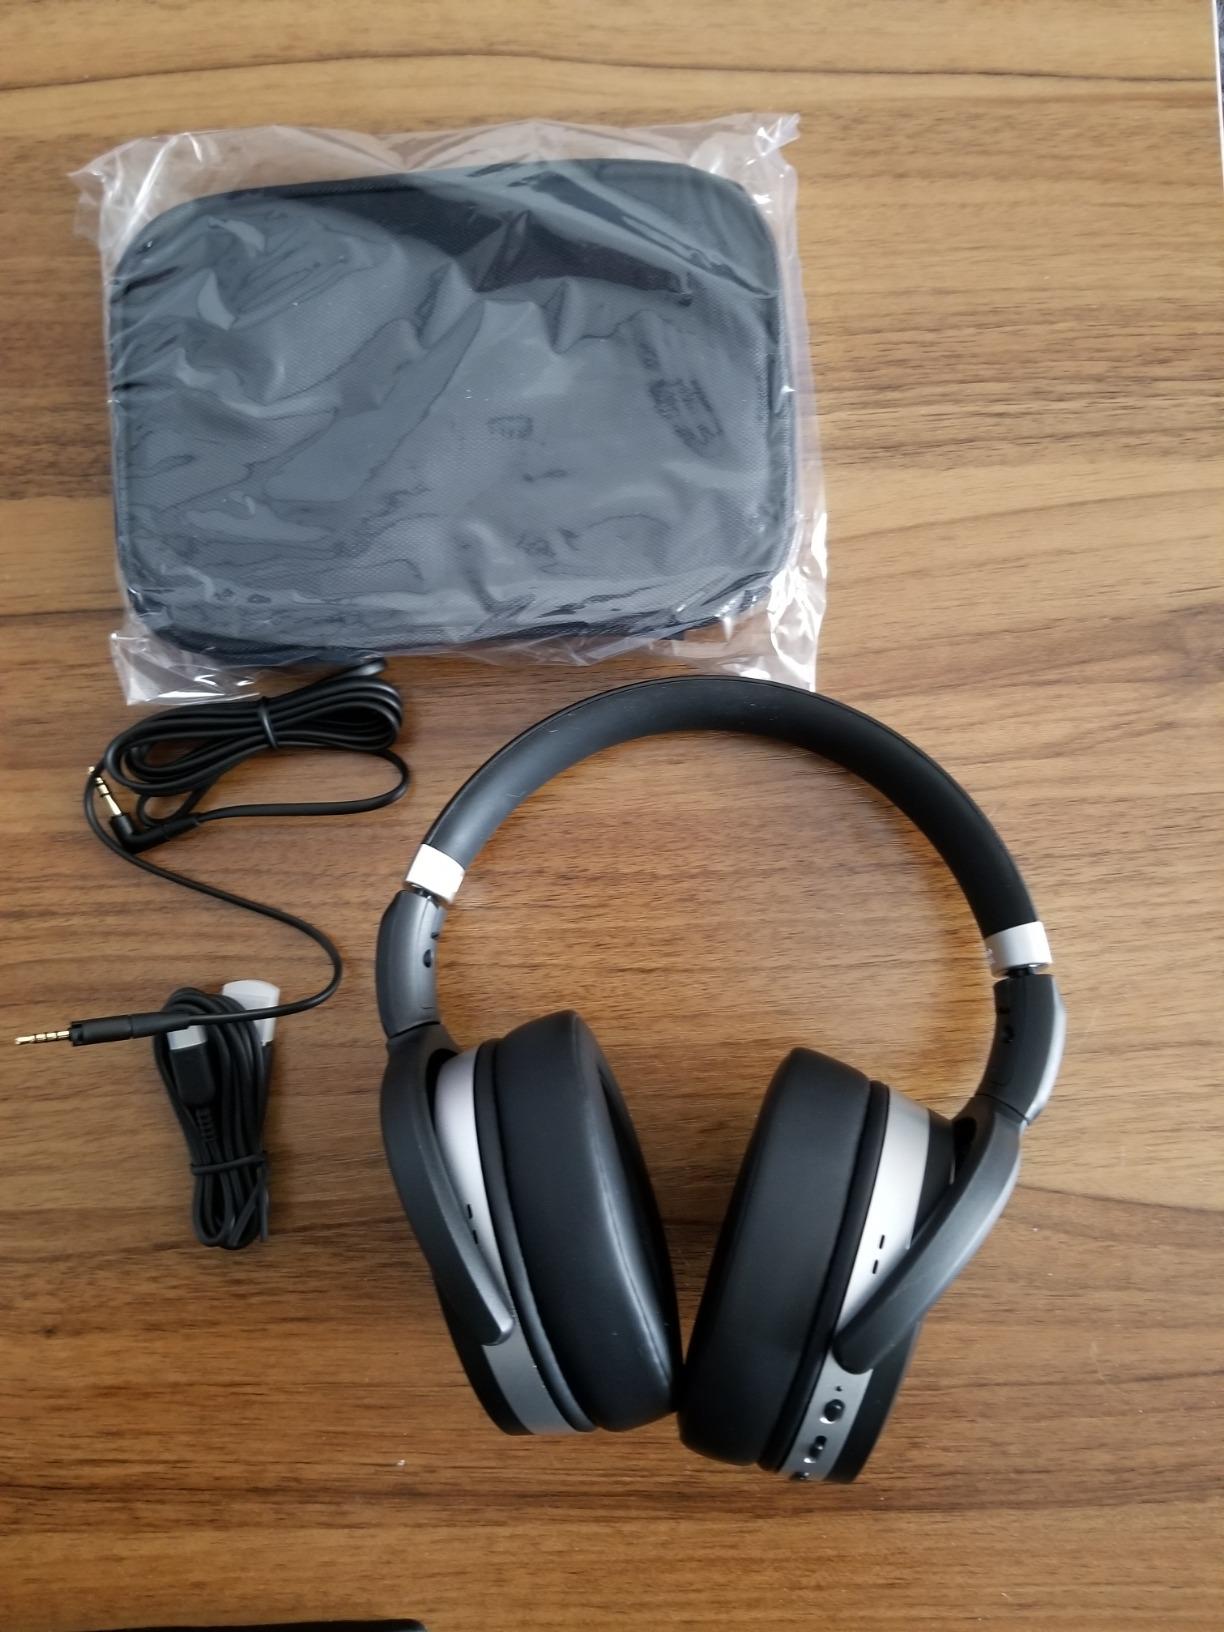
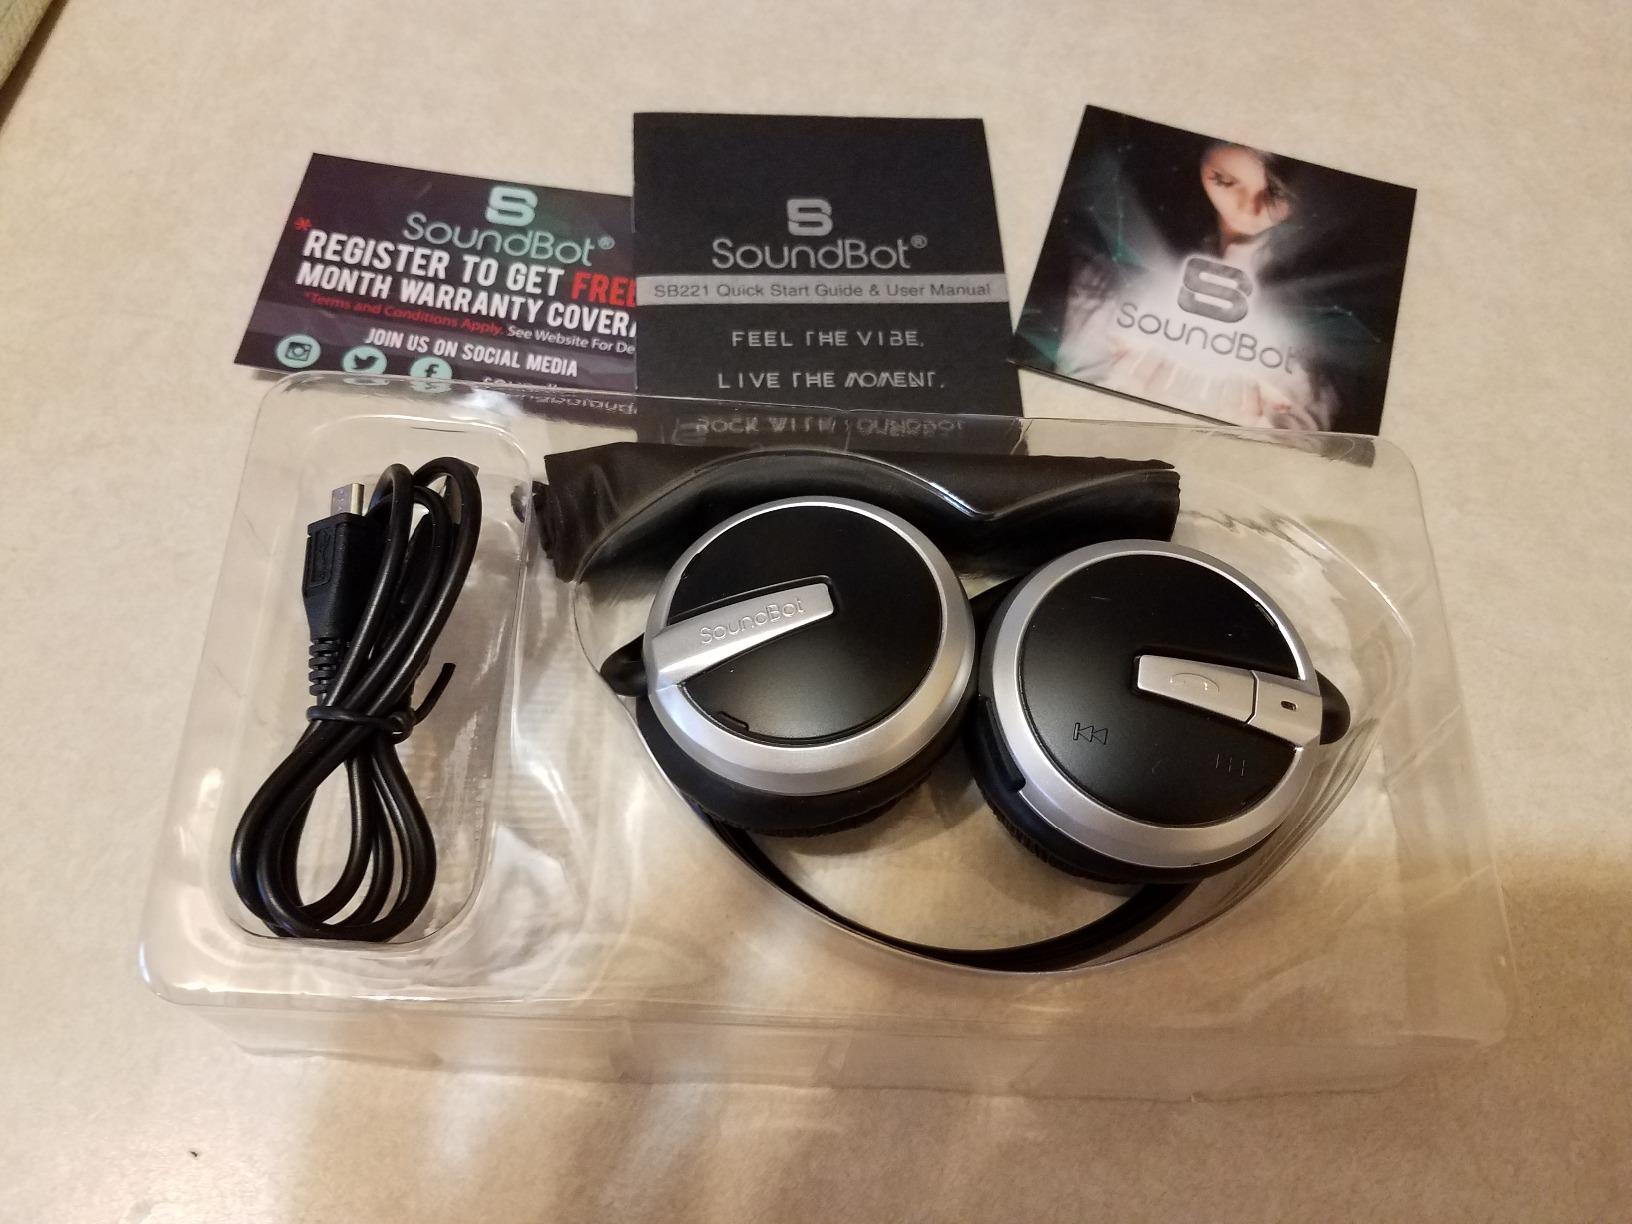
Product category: headphones
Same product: no